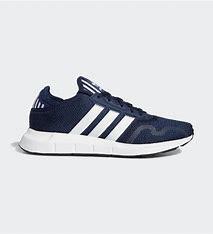
Brand: Adidas
Model: Swift Run X